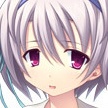
Portrait style: Anime Portrait